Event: Nepal Earthquake
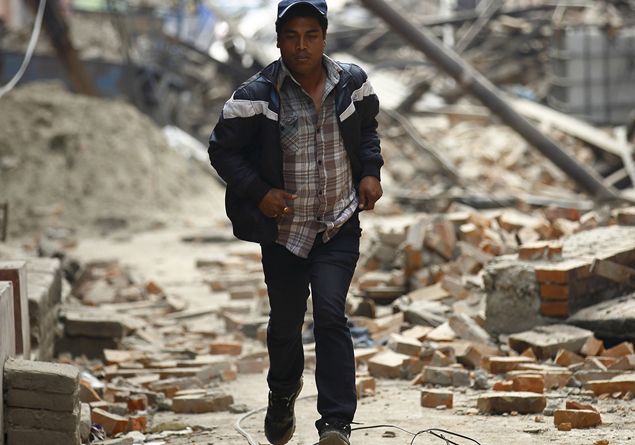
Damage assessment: damage